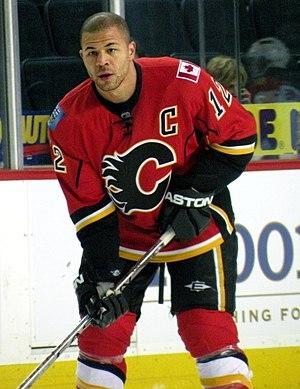
Jarome Arthur-Leigh Adekunle Tig Junior Elvis Iginla, connu sous le nom de Jarome Iginla, est un joueur de hockey sur glace professionnel canadien, de père d'origine nigériane. Après trois saisons dans la Ligue de hockey de l'Ouest avec les Blazers de Kamloops entre 1993 et 1996, il est sélectionné par les Stars de Dallas lors du repêchage d'entrée dans la Ligue nationale de hockey de 1995. Il rejoint les Flames de Calgary en décembre 1995 et y passe toute sa carrière avant de rejoindre les Penguins de Pittsburgh en mars 2013.